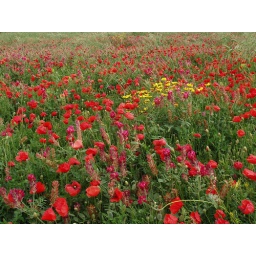
flowers of all shades of red moved in on the outnumbered yellow inhabitants of the meadow